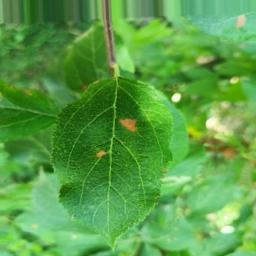
Label: Alternaria